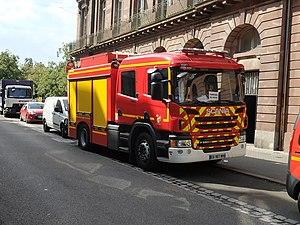
Fourgon pompe tonne secours routier (FPTSR) des sapeurs-pompiers SDIS 67, suite à l'incendie d'un appartement Rue de la Brigade Alsace-Lorraine à Strasbourg, en août 2019
Le fourgon d'incendie est un camion de pompiers utilisé principalement dans la lutte contre l'incendie. Il est généralement le camion de base des pompiers et est, de ce fait, bien souvent multifonctionnel.
En France, le terme « pompiers » est souvent utilisé dans un sens englobant tous les acteurs de la sécurité civile et de la lutte contre l'incendie. Cet article ne traite que des pompiers qui interviennent auprès du public ; pour les pompiers intervenant dans les entreprises privées, voir l'article Agent de sécurité incendie certifié.